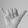
ASL letter: Y